Nicole Skeltys

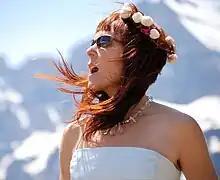

Nicole Skeltys is an Australian composer. From 1993 to 2003 she was part of "B(if)tek", an electronica and dance act. Skeltys also released electronic music under the name "Artificial" during this period and was a member of Clan Analogue. In 2002, she was the writer for the webcomic "Pigeon Coup." She co-composed the soundtrack for the first season of Lonely Planet TV series "Lonely Planet Six Degrees". In 2004, Skeltys expanded her musical repertoire beyond pure electronica . She established a Melbourne-based band "Dust", consisting of vocals, keyboards, guitar, bass and drums, and which has been described as a "mixture of country twang, melancholy folk and urban scrawl, all with psychedelic overtones". In late 2007, she established a psychedelic folk duo called "The Jilted Brides" with American filmmaker and photographer Tanya Andrea Stadelmann, and in 2008 and 2009 took up a number of artist residencies across the United States. In 2009, Skeltys became an artist in residence at Pittsburgh Filmmakers. Nicole produced a short music mockumentary, which won a platinum REMI award for group music video production in the 2012 Houston Worldfest international film festival.